Aiyoku no Eustia

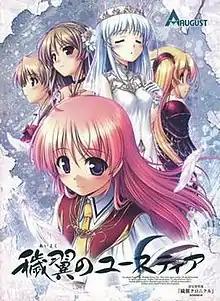
"Aiyoku no Eustia" box art

is a Japanese adult visual novel developed by August for Windows and was released on April 28, 2011. "Aiyoku no Eustia" is August's eighth game, preceded by "Fortune Arterial" and "Yoake Mae yori Ruriiro na: Moonlight Cradle". It was planned to be released on March 25, but the schedule was changed due to the Great East Japan earthquake. An enhanced port for the PlayStation Vita titled "Aiyoku no Eustia: Angel's Blessing" was released on June 26, 2014. The game was released exclusively in Japan for the Nintendo Switch and PlayStation 4 on June 23, 2022. Two manga volumes based on "Aiyoku no Eustia" were published by Kadokawa Shoten. Novels, comic anthologies and drama CD's have also been released.